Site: brandenburg
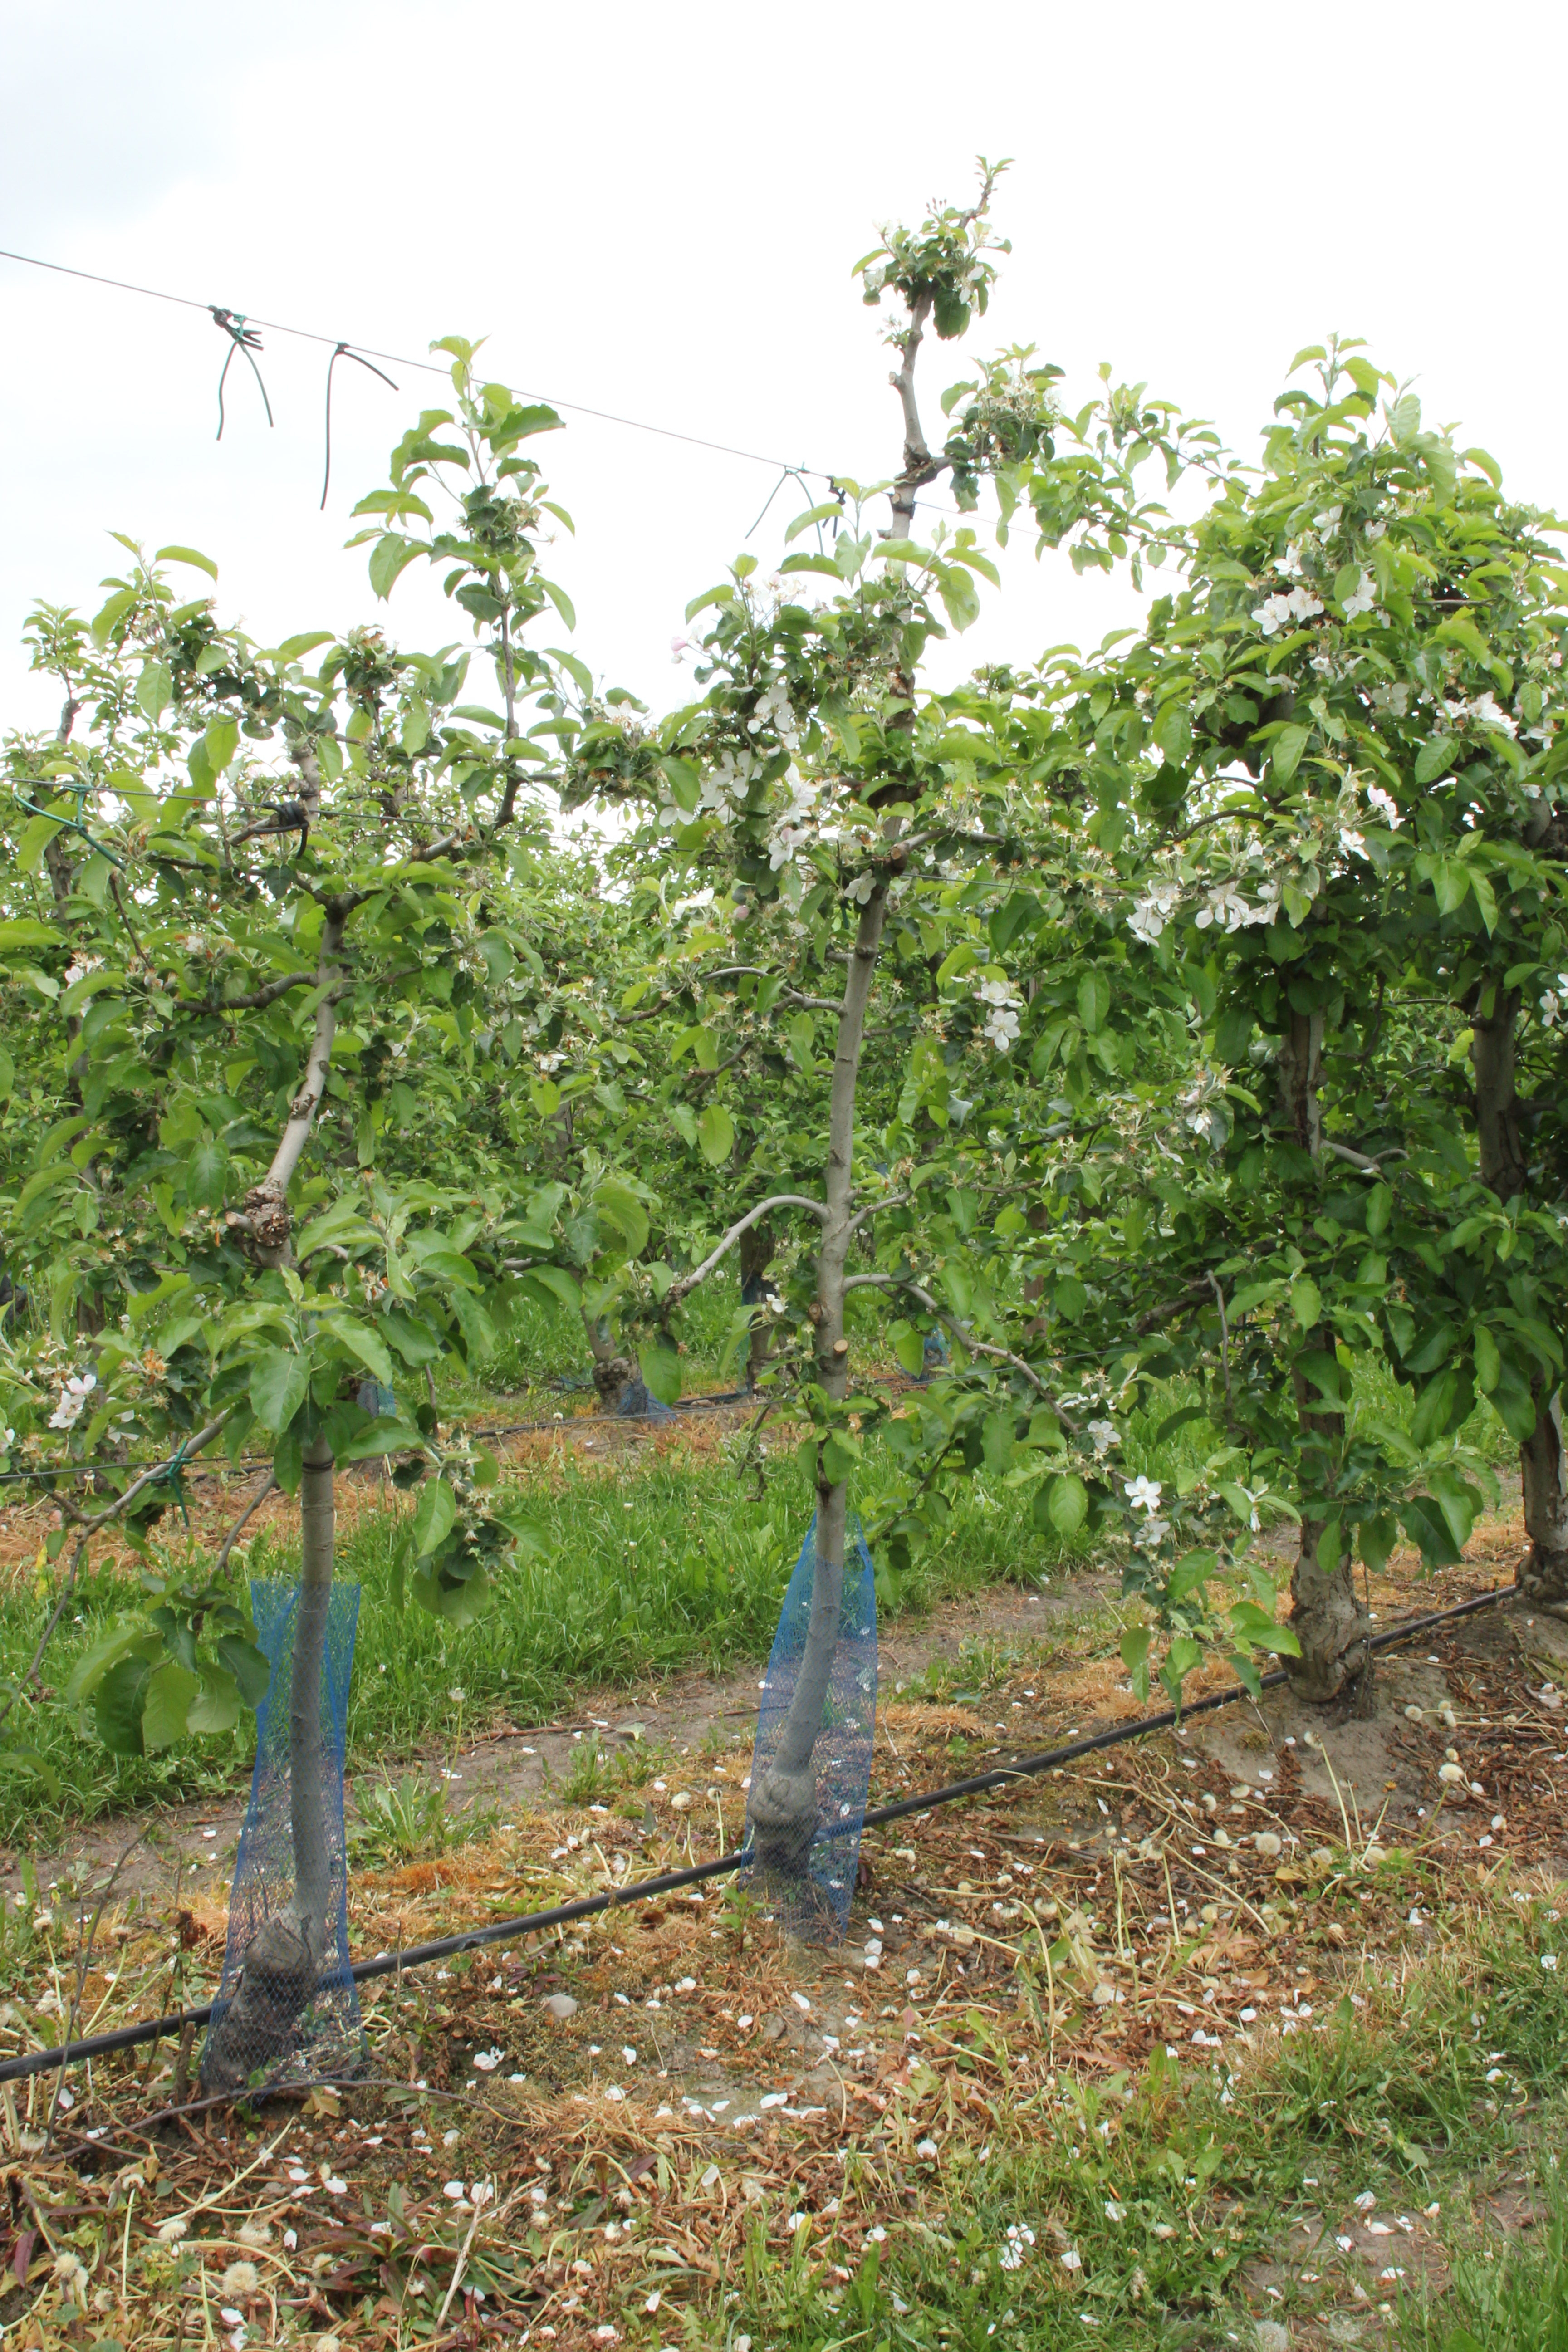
Growth stage (BBCH 67): Flowering